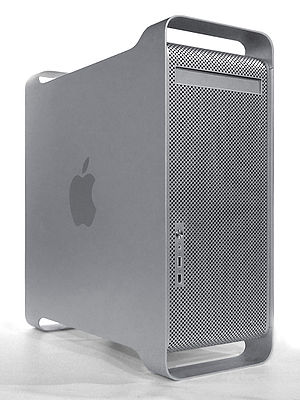
Apple Macintosh
En Power Mac G5
Macintosh er en type af computere designet og fremstillet af det amerikanske firma Apple Inc.